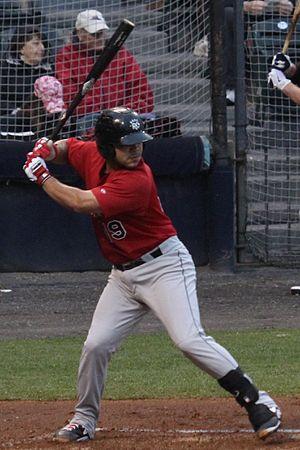
Josmil Oswaldo Pinto est un receveur de la Ligue majeure de baseball.